Monroe County, Ohio

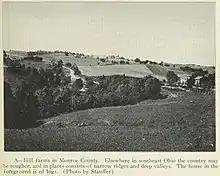
Hill farms in Monroe County, 1923

Monroe County was formed on January 28, 1813, from portions of Belmont, Guernsey and Washington counties. It was named after James Monroe, the U.S. Secretary of State when the county was formed, and later fifth President of the United States. When organized, the county's eastern border was with the state of Virginia. This portion of the state seceded from Virginia during the American Civil War, being admitted to the Union as the state of West Virginia. The largely rural county reached its peak of population in the 19th century, before urbanization drew people into and near cities for work and other opportunities. It is still a center of Amish population and farms.